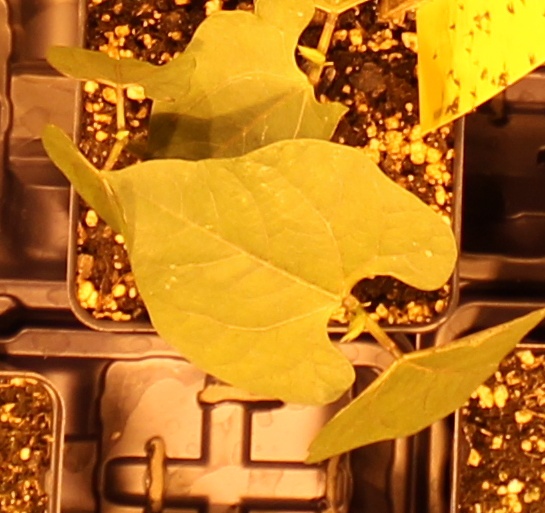
Label: Blackbean